Jukichi Uno

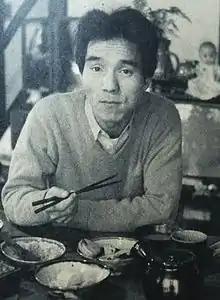
Uno in 1955

(real name ; 27 September 1914 – 9 January 1988) was a Japanese actor. In 1950, he formed the with Osamu Takizawa and others.